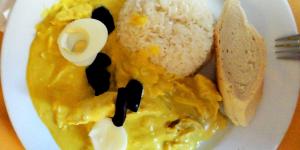
aji de gallina